Dilong paradoxus

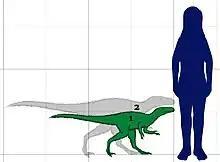
Size comparison between "Dilong" and a human

The type specimen is IVPP 14243 (Institute of Vertebrate Paleontology and Paleoanthropology in Beijing), a nearly complete, semi-articulated, skull and skeleton. Referred material includes IVPP 1242, a nearly complete skull and presacral vertebrae, TNP01109 (Tianjin Museum of Natural History), a partial skull, and IVPP V11579, another skull which may belong to "D. paradoxus", or to a related species. The type specimen of "Dilong" was about in length, but it is thought to be a juvenile and may have been over long when fully grown. Gregory S. Paul estimated that a long individual would have weighed .